Sky position (RA, Dec in degrees): 166.591, 2.851
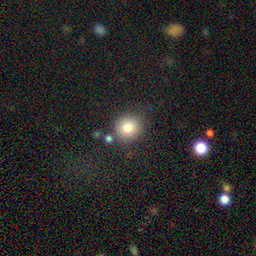
Galaxy morphology: Round Smooth Galaxies